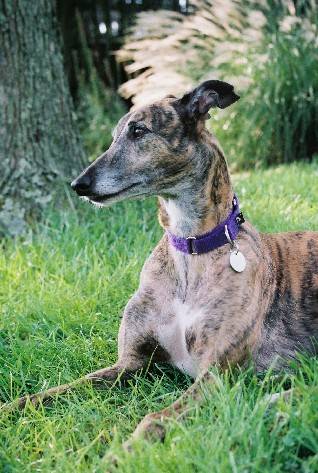
Label: dog